Caithness Broch Project

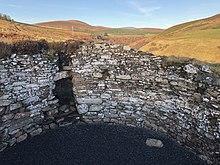
Interior of Ousdale Broch near Helmsdale, showing some of the conservation work and gravel fill

Between 2015 and 2020, the project oversaw improvement work at Ousdale Broch, located a mile north of the Caithness-Sutherland border and a few miles south of Berriedale. The site, also known as Ousdale Burn or Allt a’ Bhurg (‘stream of the fort’) Broch, also encompasses the ruins of Borg, a post-Medieval clearance village, and the surrounding landscape has a rich prehistoric, Norse, and later historic archaeological record. The area is designated a Site of Special Scientific Interest (SSSI).